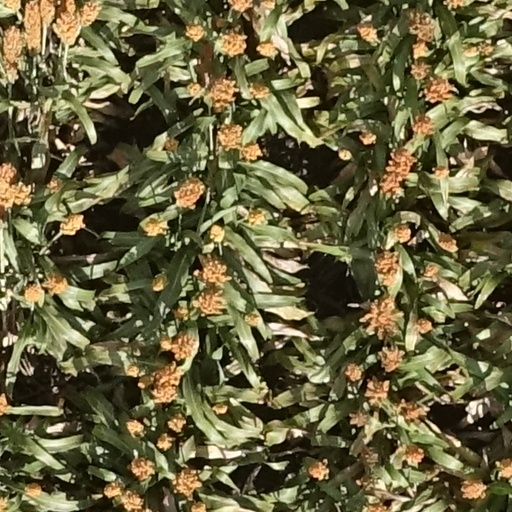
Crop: sorghum